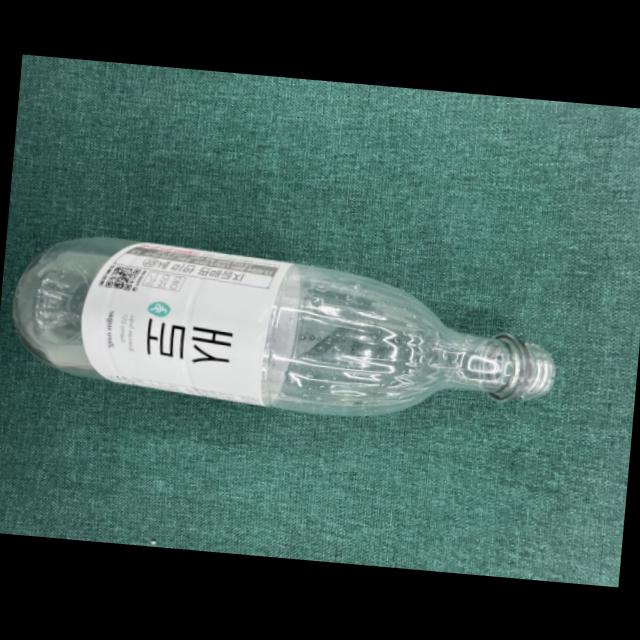
Label: bottles